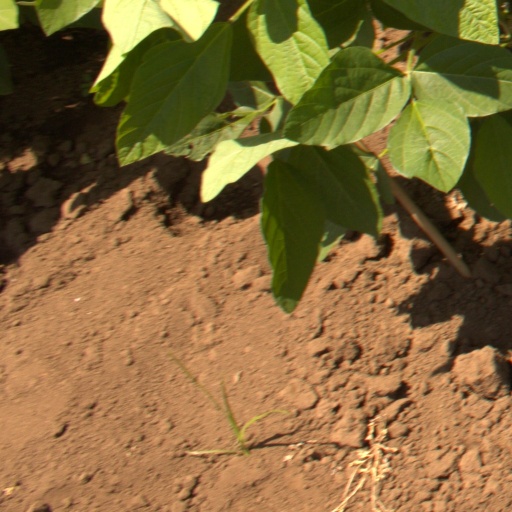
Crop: soybean